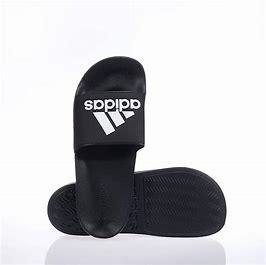
Brand: Adidas
Model: Adilette Shower